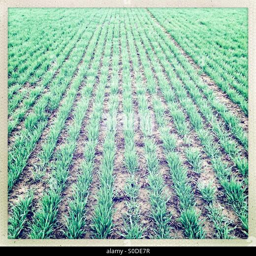
freshly planted rows of plants in a field